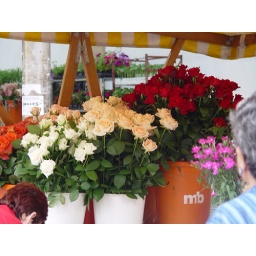
Outdoor flower market in San Sebastian